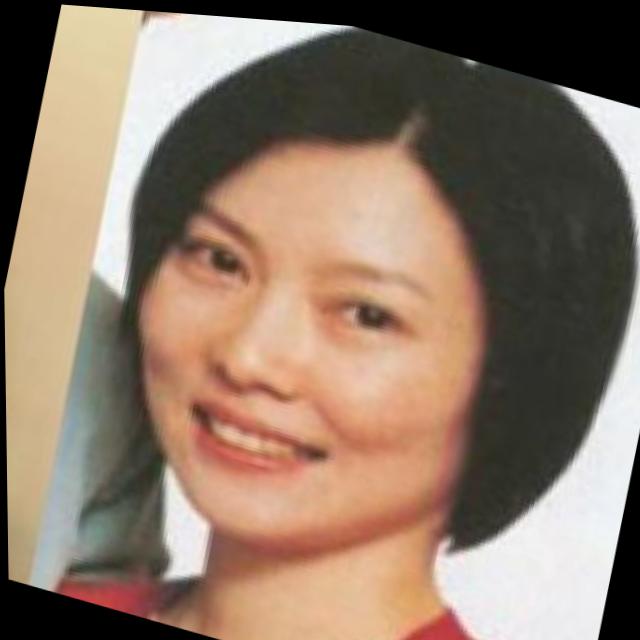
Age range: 21-44